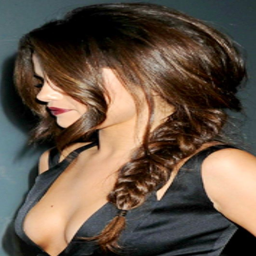
i need to learn how to braid my hair like this ... or in general